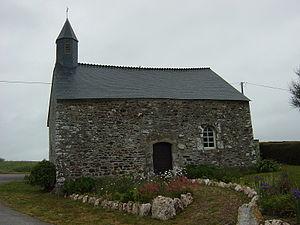
Chapelle de Saint Sébastien. chapelle à coté de la segnieurie Peeer situé à 100 Metres lieu dit Saint sebastien 56120 la grée Saint laurent, Morbihan France This building is indexed in the Base Mérimée, a database of architectural heritage maintained by the French Ministry of Culture,
La Grée-Saint-Laurent [la gʁe sɛ̃ lɔʁɑ̃] est une commune française, située dans le département du Morbihan en région Bretagne.
Pour des raisons de taille de la page, la liste des chapelles du Morbihan a été scindée en deux, suivant les initiales des communes où se situent ces monuments :